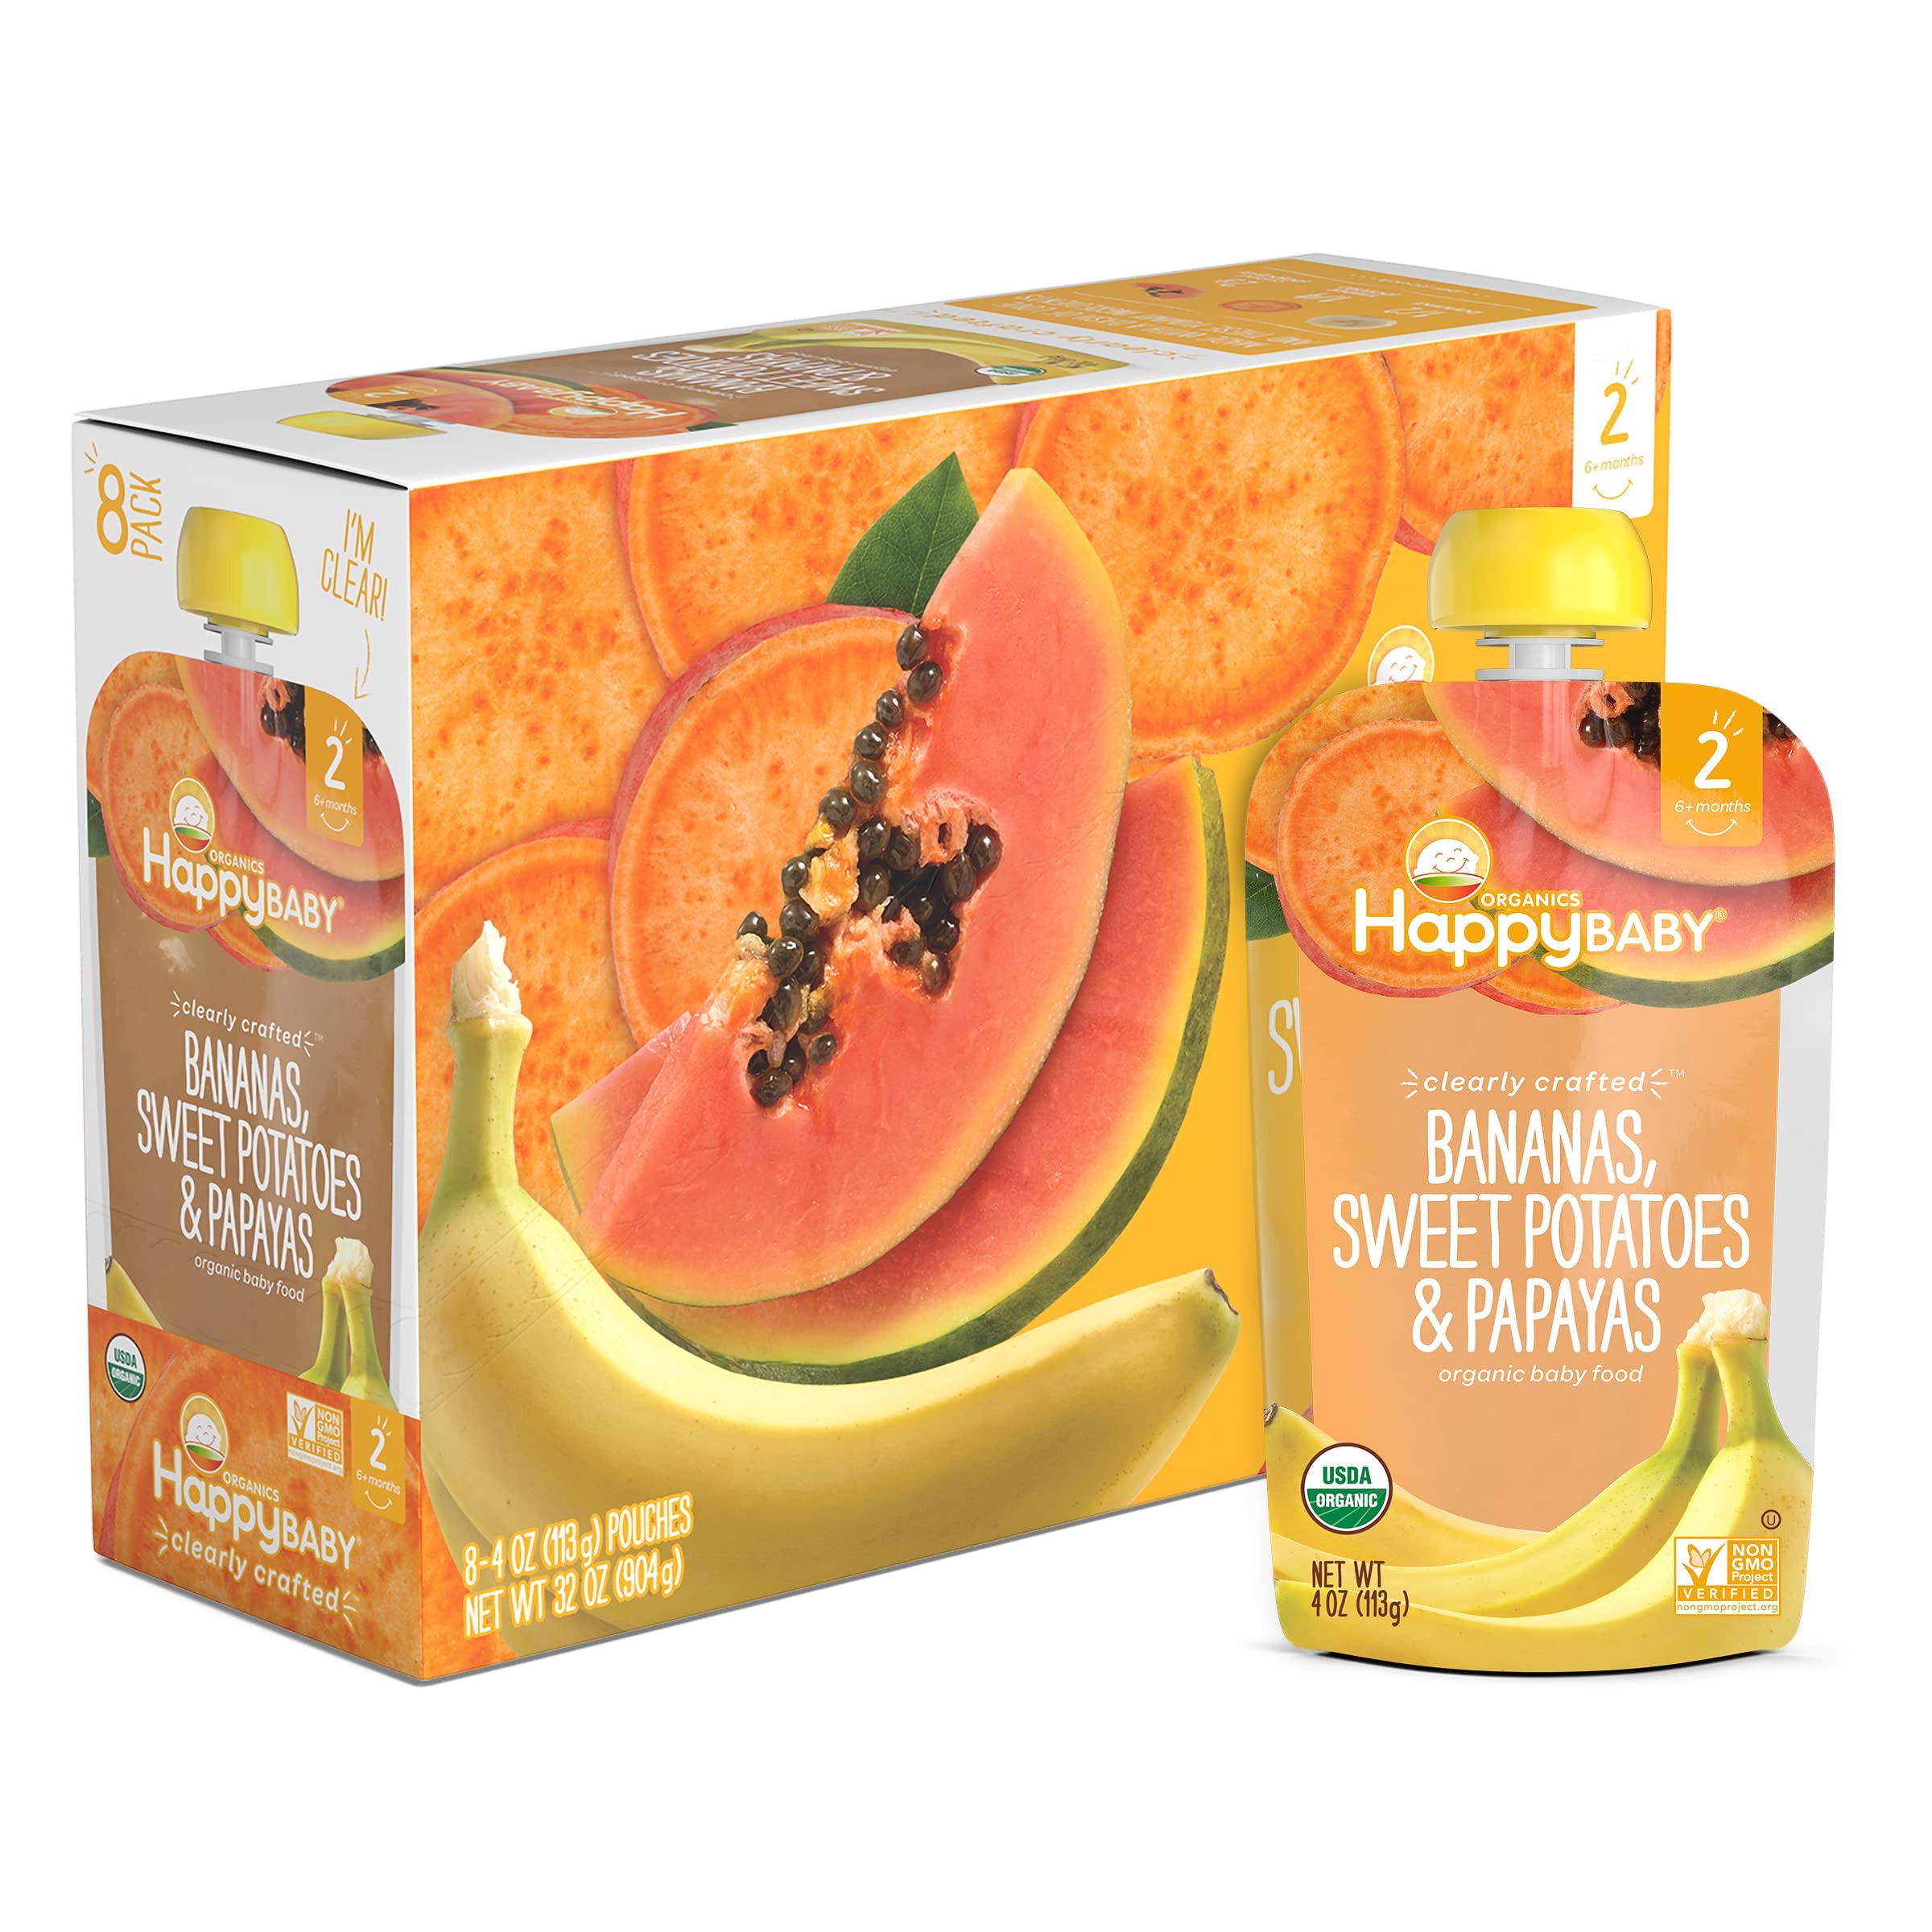
Item Name: Happy Baby Organics Stage 2 Baby Food Pouches, Gluten Free, Vegan & Healthy Snack, Clearly Crafted Fruit & Veggie Puree, Bananas, Sweet Potatoes & Papayas, 4 Ounces (Pack of 16)
Bullet Point 1: CLEARLY CRAFTED: When it comes to caring for your baby, transparency is everything. That’s why we bring you Clearly Crafted. Our clear packaging lets you see the organic ingredients in each recipe, in all its vibrant color. It's goodness you can see.
Bullet Point 2: STAGE TWO EATERS: Great for the exploratory taste buds of Stage 2 eaters, our Stage 2 baby foods and baby snacks introduce baby to simple balances of organic fruits and veggies in a smooth puree with all the new flavors your baby is learning to love.
Bullet Point 3: HAPPY BABY: At Happy Baby Organics, we provide organic and delicious options for your baby's nutritional journey. We develop premium organic recipes perfectly matched with your child's age and stage. This is enlightened nutrition for every family.
Bullet Point 4: MINDFULLY MADE: We develop premium organic recipes perfectly matched with your child's age and stage. Explore our snacks & meals for growing babies, toddlers & kids, from baby food pouches to freeze-dried yogurt treats, organic cereals & toddler snacks.
Bullet Point 5: HAPPY TUMMIES: Try Happy Baby's full line of baby food pouches, probiotic cereals, whole milk yogurt, teething wafers & baby snacks if you've enjoyed baby food from Sprout, Plum Organics, Annies, Gerber, Beachnut, or Peter Rabbit Organics.
Value: 64.0
Unit: Ounce

Price: 2.19